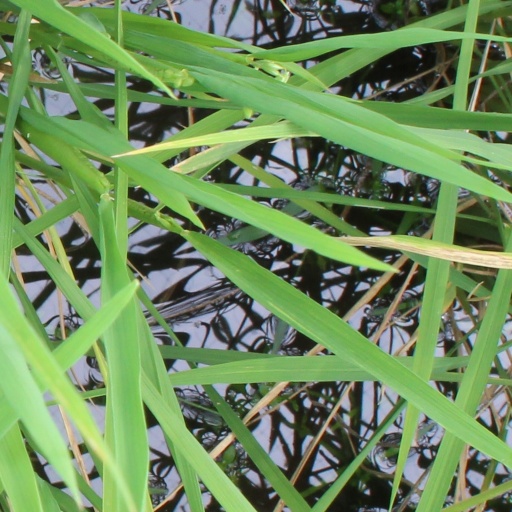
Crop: rice